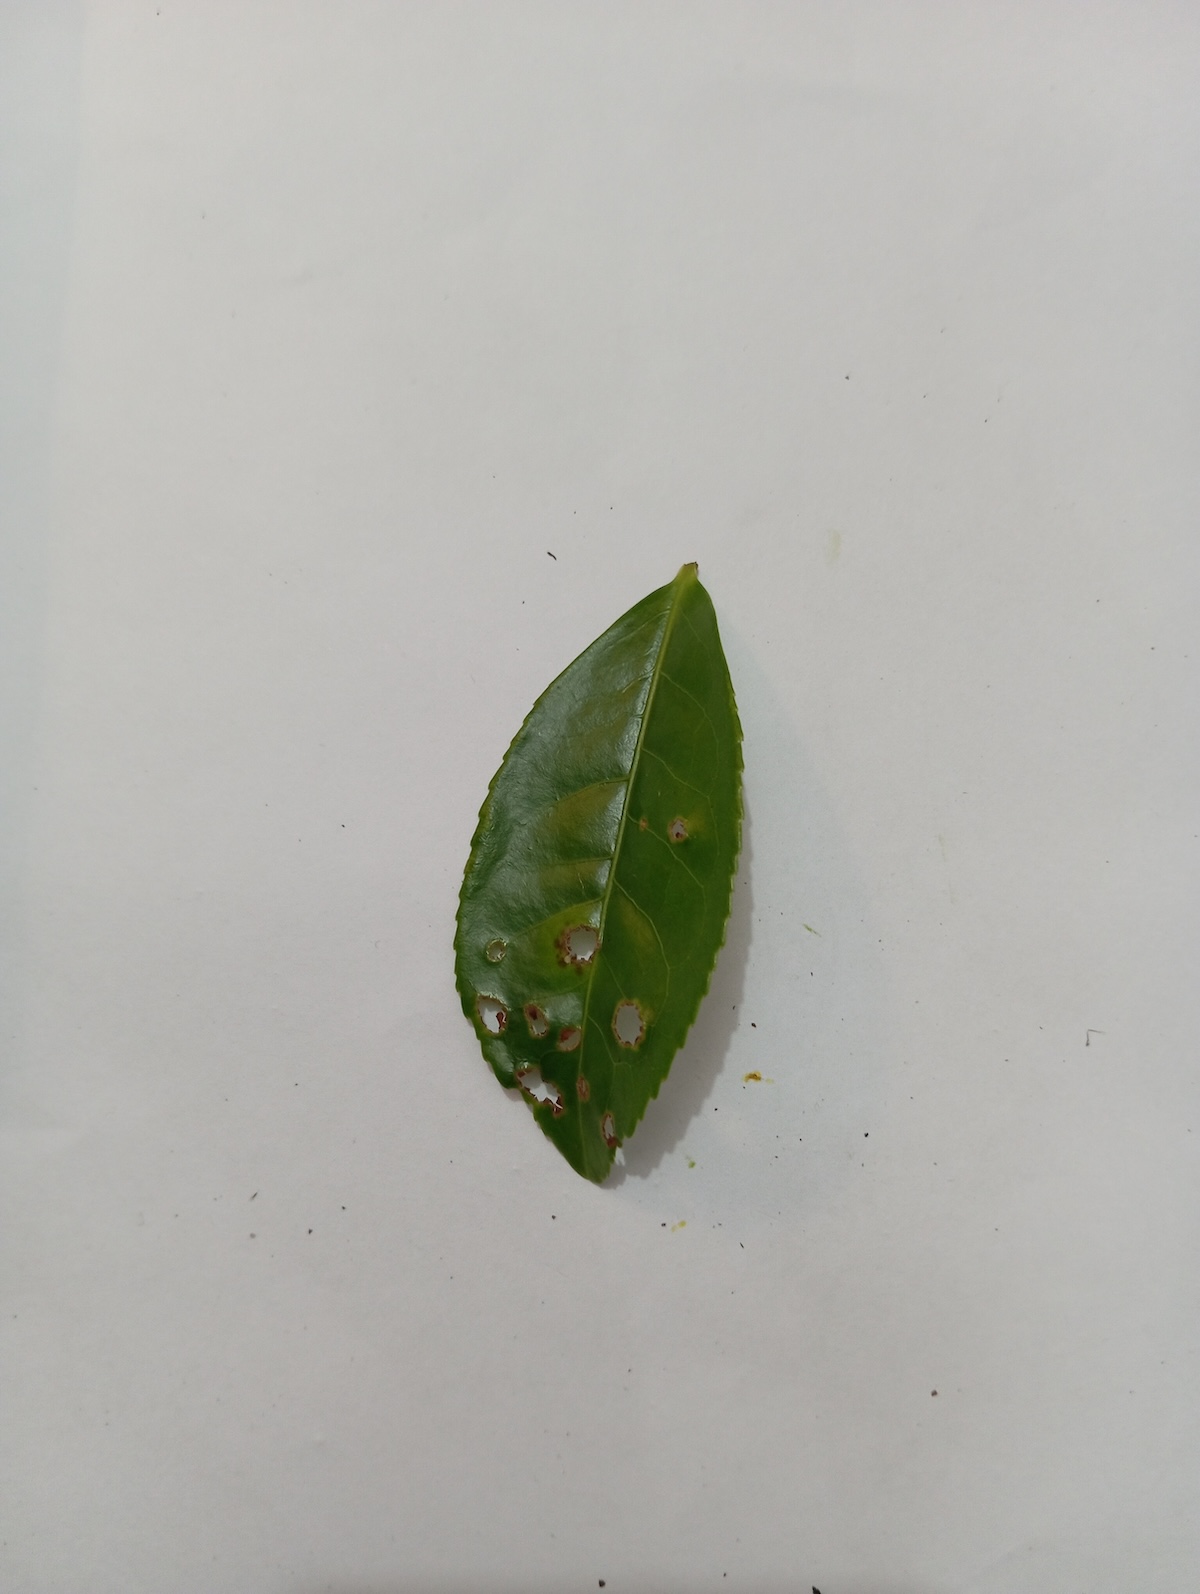
Label: Green mirid bug